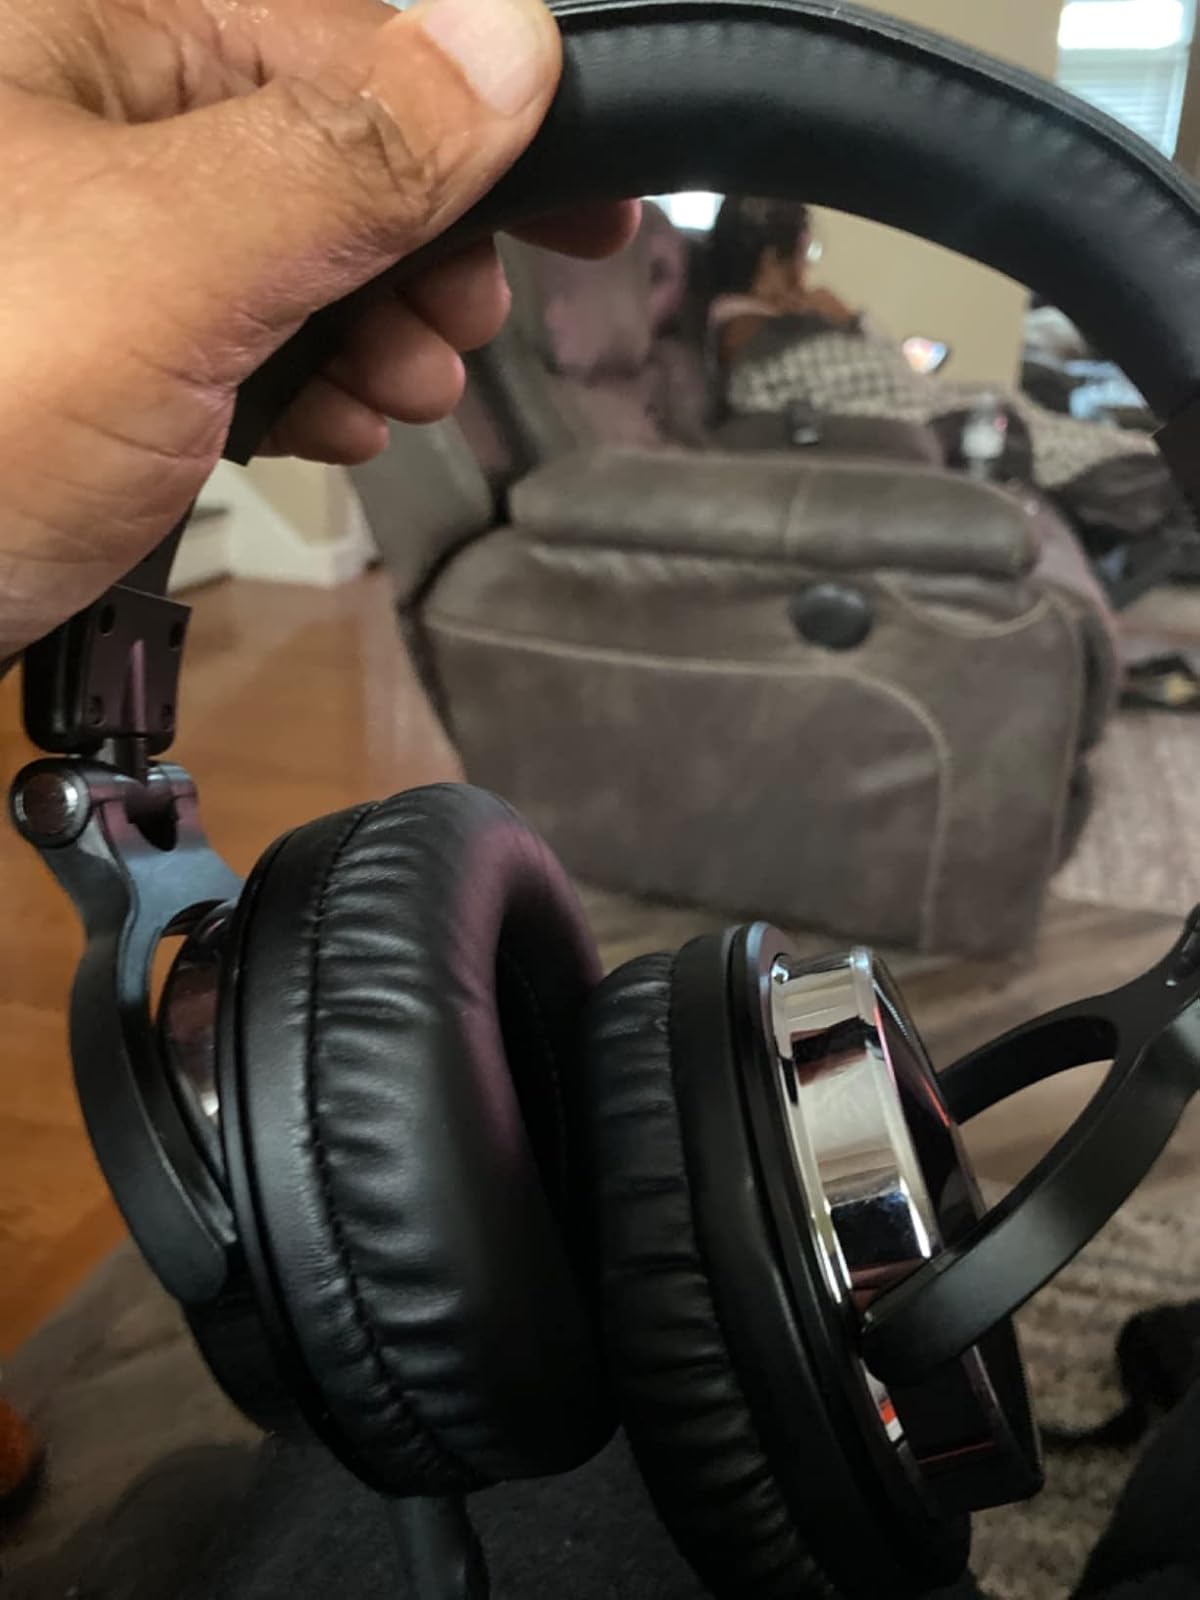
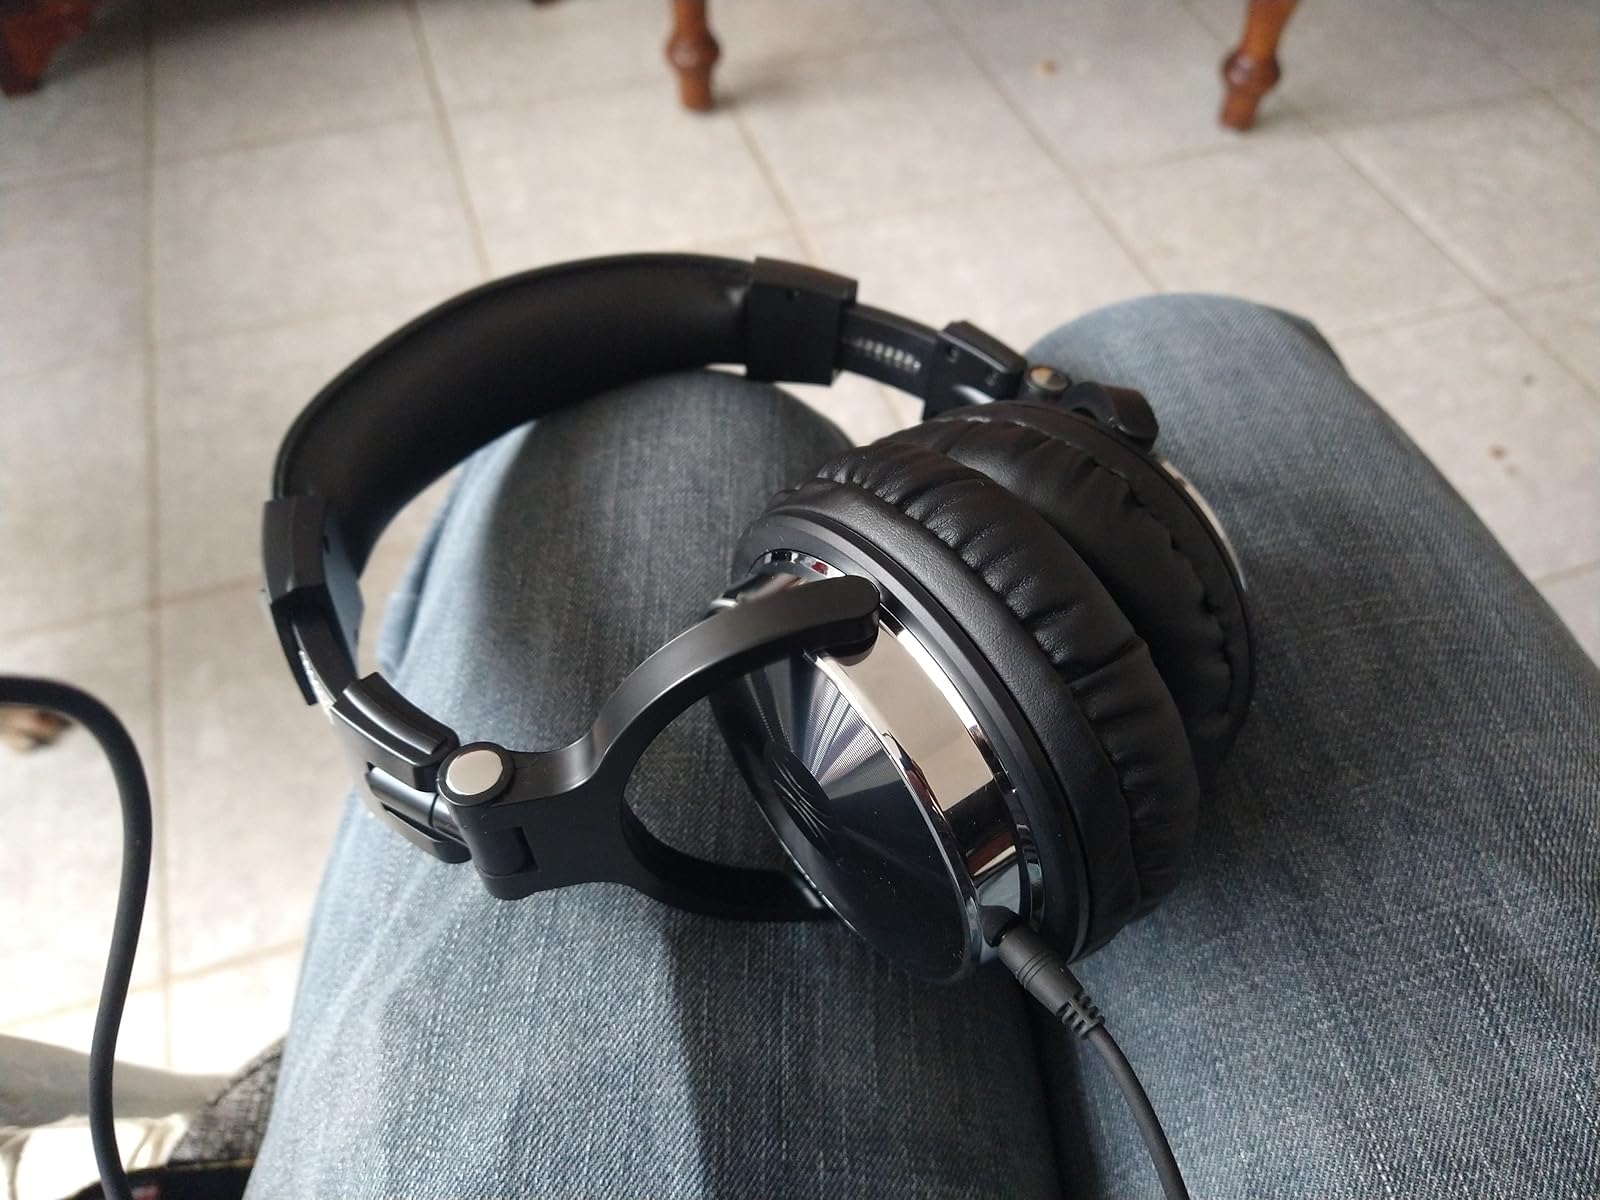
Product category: headphones
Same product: yes